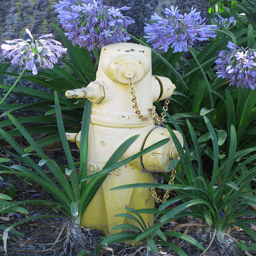
A yellow fire hydrant sitting among greenery and purple flowers.
A yellow fire hydrant is in a field of flowers.
A yellow fire hydrant sitting in front of purple flowers.
a yellow fire hydrant in a flower bed with blue flowers behind it
a yellow fire hydrogen next to some weeds